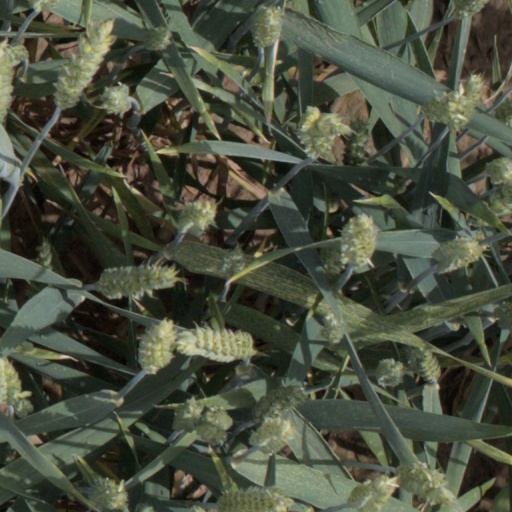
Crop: wheat